Murders of Kerry Graham and Francine Trimble

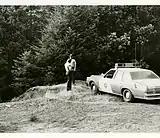
Mendocino County police officers at the location where the bodies of Graham and Trimble were discovered, July 8, 1979

The unclothed, skeletal remains of Graham and Trimble were discovered by two tourists traveling to Fort Bragg, California on the afternoon of July 8, 1979. Following a minor argument within the car, the two tourists had stopped their vehicle on private land near the Jackson Demonstration State Forest, alongside Highway 20 in Mendocino County, approximately 12 miles west of Willits and 80 miles from the girls' residences. One of these individuals exited his vehicle to briefly walk in the vicinity where the two had parked. Venturing into a steep, heavily overgrown area near James Creek, this individual located a human skull protruding from a shallow grave in brush midway down an embankment of the creek, a short distance from the road. The tourists left a can of soda at the side of the road to mark the location of the remains and drove to the city of Willits, where they reported their discovery to the police.